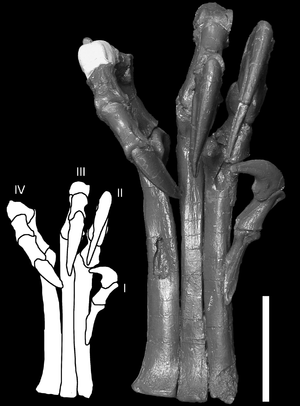
Deinonychus est un genre éteint de dinosaures carnivores de la famille des Dromaeosauridae, dont une seule espèce est décrite : Deinonychus antirrhopus.